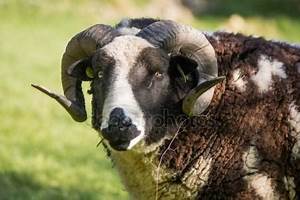
Label: sheep